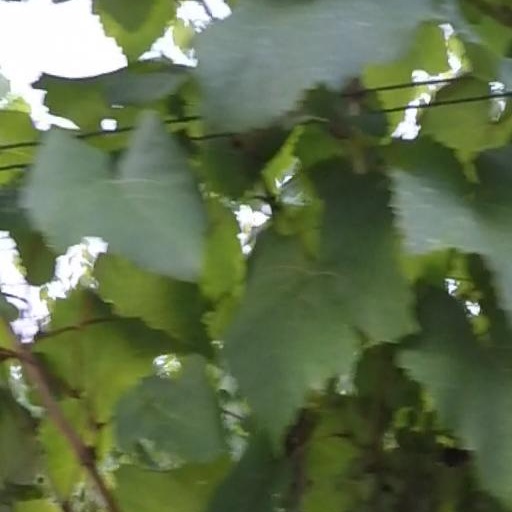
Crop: grape